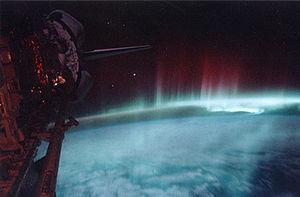
Le Système solaire, ou système solaire, est le système planétaire auquel appartient la Terre. Il est composé d'une étoile, le Soleil, et des objets célestes gravitant autour de lui : les huit planètes confirmées et leurs 185 satellites naturels connus, les cinq planètes naines et leurs neuf satellites naturels connus et les milliards de petits corps. Le système solaire fait partie de la galaxie appelée Voie lactée. Il est situé à environ 8 kpc du centre galactique et effectue une révolution en 225 à 250 millions d'années.
Une aurore polaire, également appelée aurore boréale dans l'hémisphère nord et aurore australe dans l'hémisphère sud, autrefois « lumières du nord », est un phénomène lumineux atmosphérique caractérisé par des voiles extrêmement colorés dans le ciel nocturne, le vert étant prédominant.
La météorologie de l’espace est une discipline récente qui s’intéresse principalement à l'impact de l'activité solaire sur notre environnement terrestre. Plus exactement : « La météorologie de l’espace est la discipline qui traite de l’état physique et phénoménologique des environnements spatiaux naturels. Au moyen de l'observation, la surveillance, l'analyse et la modélisation, elle vise plusieurs objectifs : d'une part, comprendre et prévoir l'état du Soleil et des environnements interplanétaire ou planétaire, ainsi que les perturbations qui les affectent, qu’elles soient d’origine solaire ou non ; d'autre part, analyser en temps réel ou prévoir d'éventuels effets sur les systèmes biologiques et technologiques ».